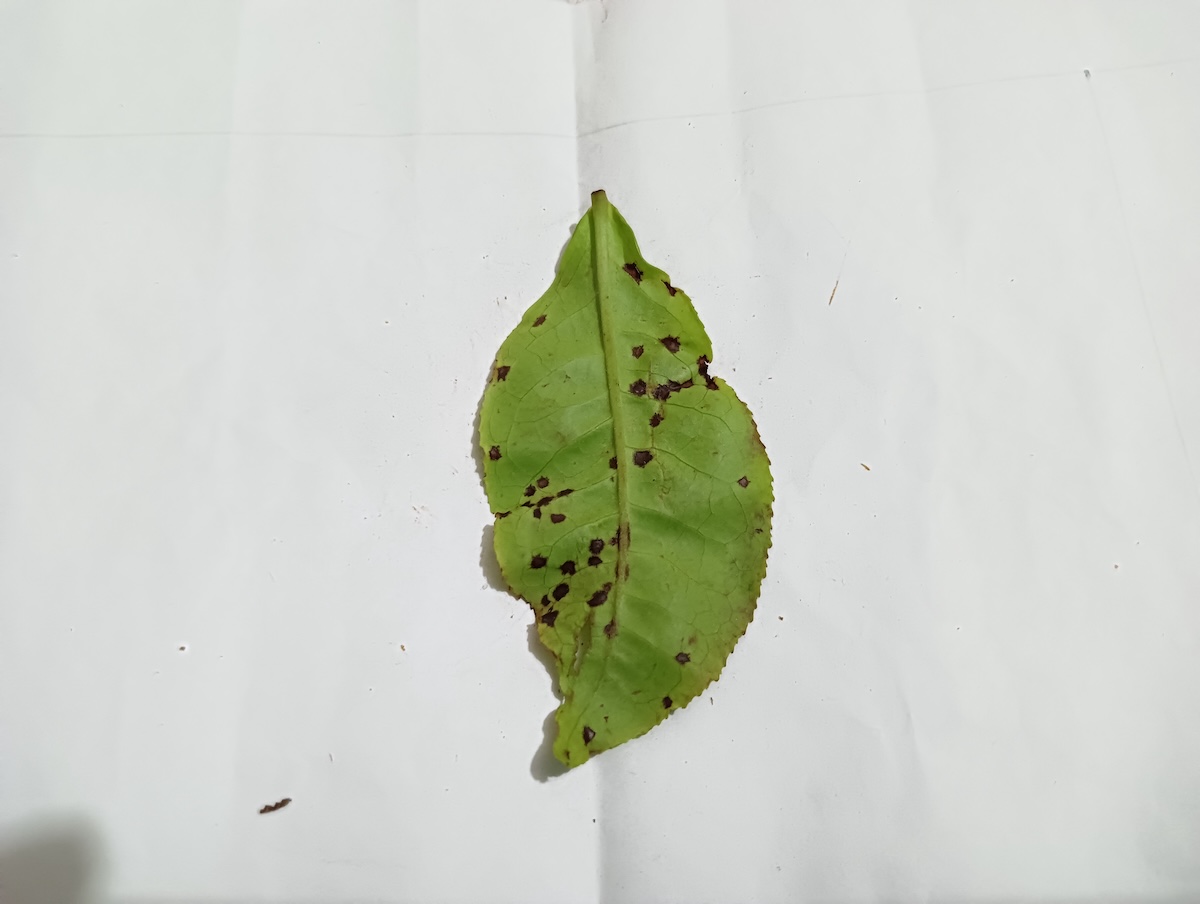
Label: Helopeltis